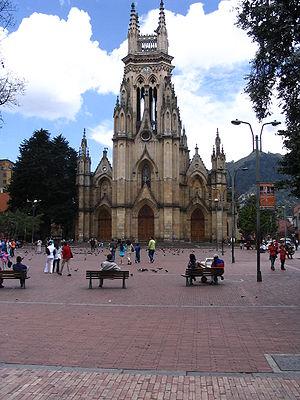
Bogota, anciennement Santa Fe de Bogotá Distrito Capital, est la capitale de la Colombie et également celle du département de Cundinamarca. Elle a été fondée le 6 août 1538 par le conquistador espagnol Gonzalo Jiménez de Quesada. Suivant l’organisation d’un district capital unitaire et décentralisé, Bogota jouit d'une autonomie lui permettant la gestion de ses intérêts dans les limites imposées par la Constitution et la loi. Composée de 20 districts, elle est la métropole incontestée du pays aux points de vue administratif, économique et politique.